Aitkin, Minnesota

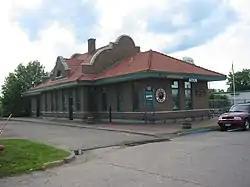
Aitkin County Historical Society Depot Museum

Before the establishment of City of Aitkin, a transient community of Lexington was located at the mouth of the Ripple River, at its confluence with the Mississippi River. However, maps from the 1860s erroneously depict the village of Ojibway at the mouth of the Ripple River.